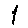
Label: 1